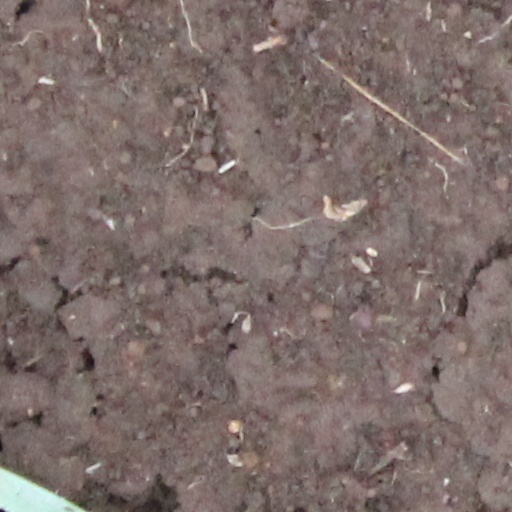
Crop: wheat